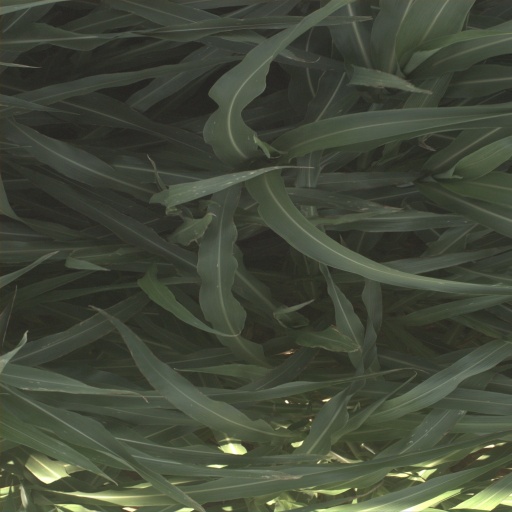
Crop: sorghum